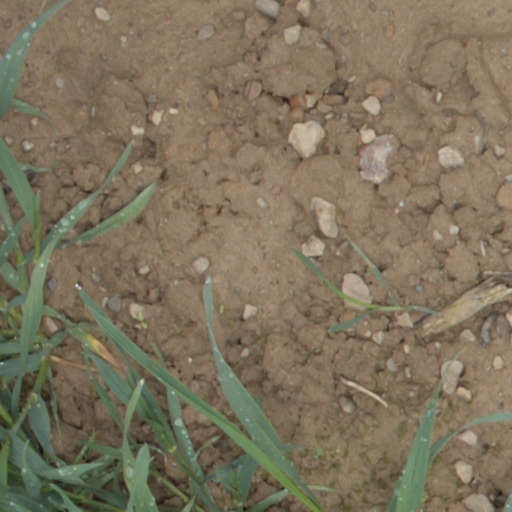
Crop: wheat